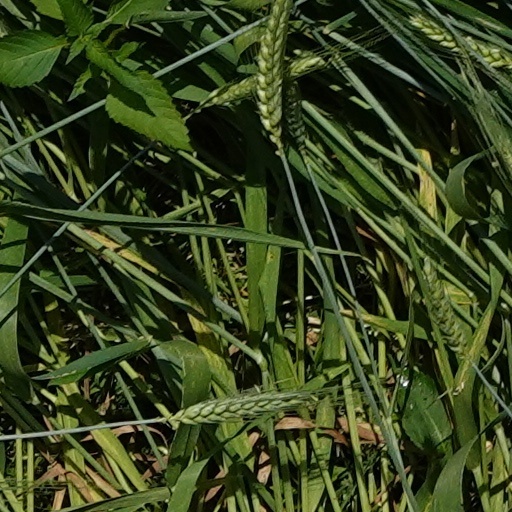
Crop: wheat